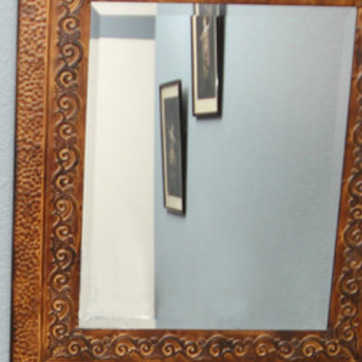
Material: mirror